Pinewood Toronto Studios

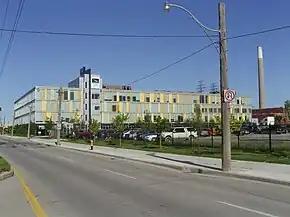
Exterior view, Commissioners Street

Pinewood Toronto Studios (formerly known as "Filmport") is a major film and television studio complex in Toronto, Ontario, Canada and is the largest of its kind in Canada. It is the first in Toronto capable of accommodating the production of large-scale films.